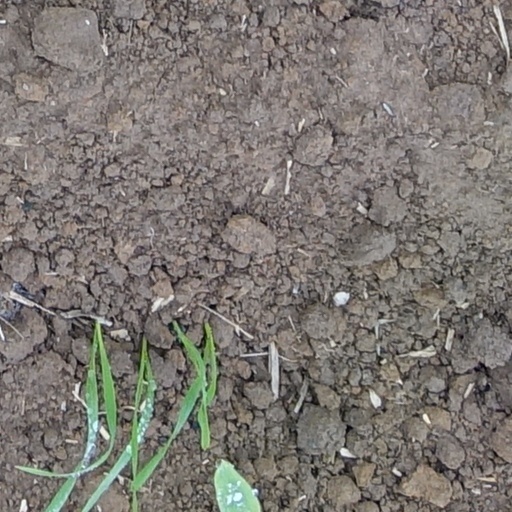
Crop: wheat